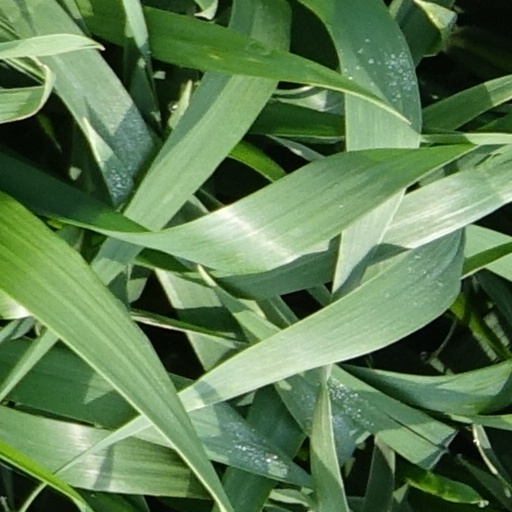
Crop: wheat